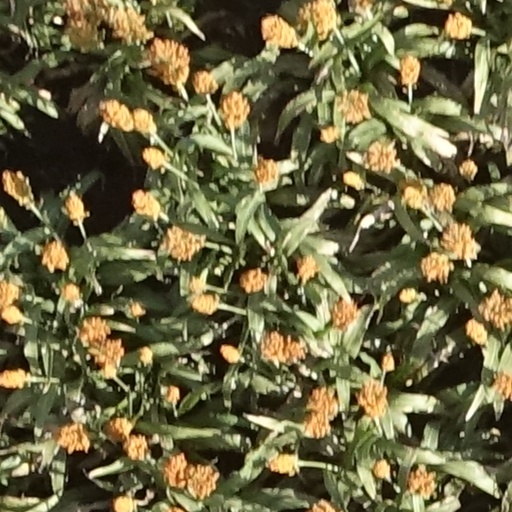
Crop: sorghum